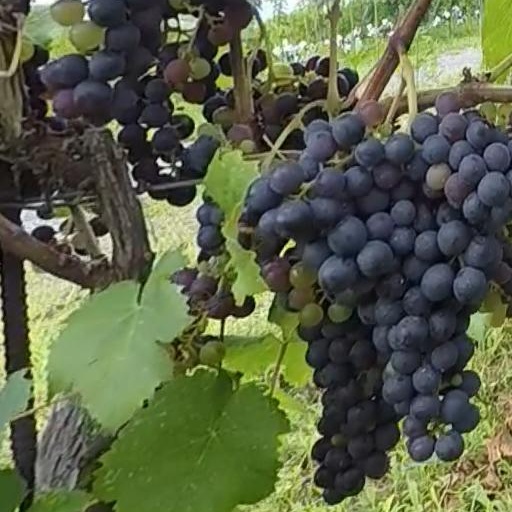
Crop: grape